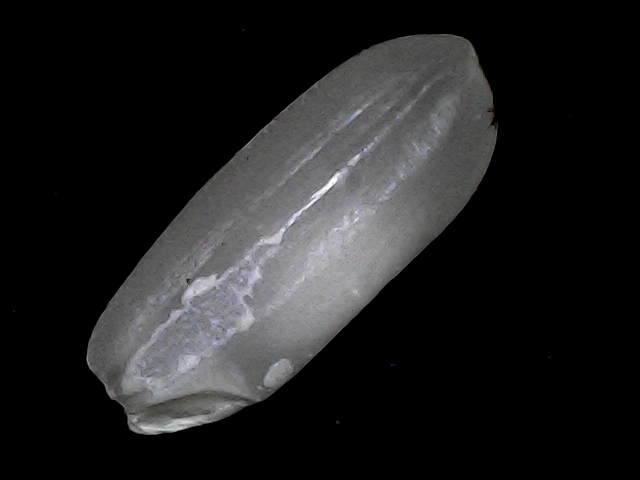
Rice variety: BRRI74